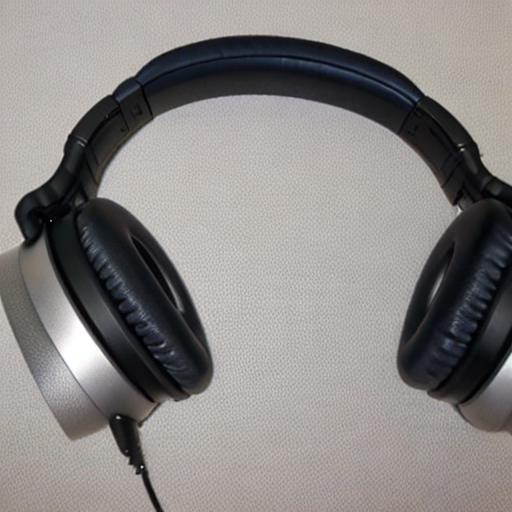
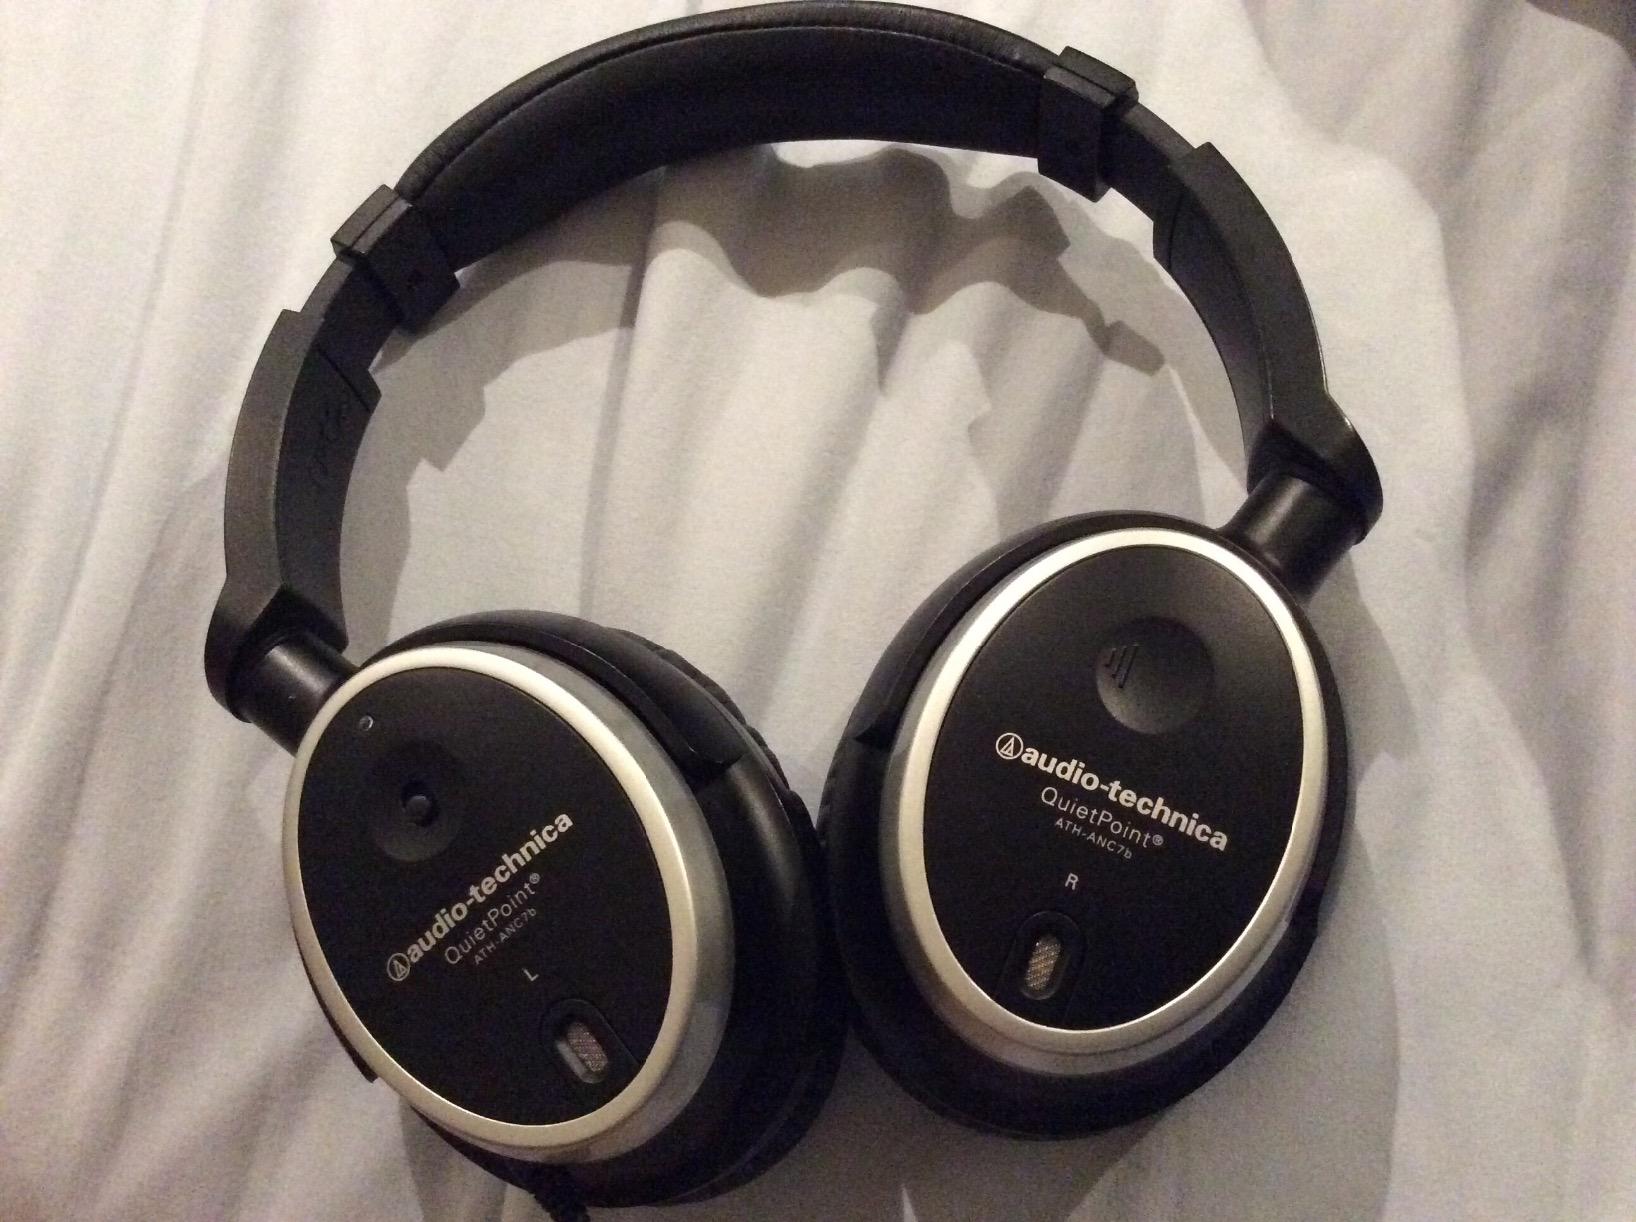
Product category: headphones
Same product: no